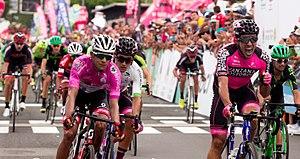
Juan Pablo Villegas jubilant après avoir franchi la ligne d'arrivée en vainqueur lors de la douzième et dernière étape du Tour de Colombie 2017. Avec au premier plan, de gauche à droite Nelson Soto, Luis Carlos Chía, Juan Pablo Villegas et Jairo Salas.
"Le Tour de Colombie 2017 a lieu du 1ᵉʳ au 13 août 2017. La Vuelta a Colombia ""Oro y Paz"" est inscrite au calendrier de l'UCI America Tour 2017, en catégorie 2.2. Il voit la victoire d'Aristóbulo Cala.